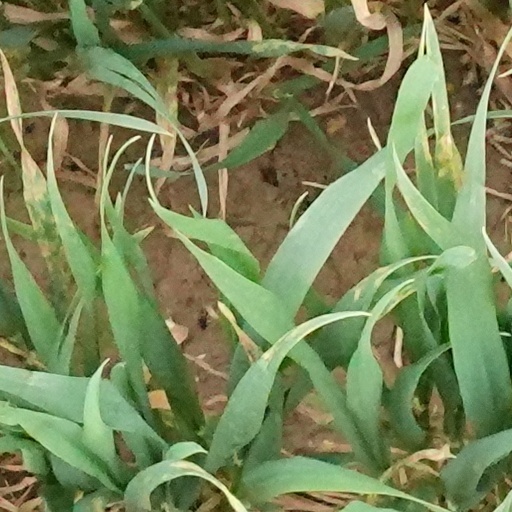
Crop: wheat